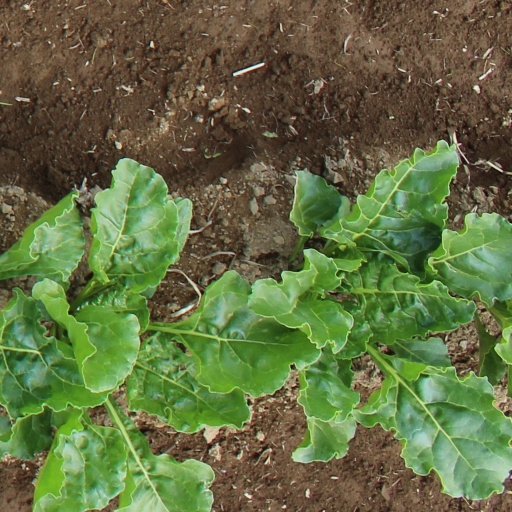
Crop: sugar beet